Viviane Reding

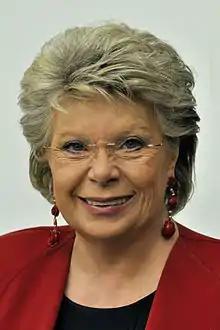
Official portrait, 2014

Viviane Adélaïde Reding (born 27 April 1951) is a Luxembourgish politician and a former Member of the European Parliament (MEP) from Luxembourg. She is a member of the Christian Social People's Party, part of the European People's Party. She previously served as European Commissioner for Education and Culture from 1999 to 2004, European Commissioner for Information Society and Media from 2004 to 2010 and European Commissioner for Justice, Fundamental Rights and Citizenship from 2010 to 2014.